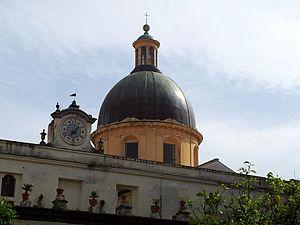
Les cloîtres des Oratoriens ou en italien chiostri dei Girolamini sont deux cloîtres monumentaux du cœur historique de Naples inscrit au patrimoine mondial de l'UNESCO. Ils font partie de l'ancien couvent des oratoriens donnant sur la via Duomo, avec la grande église baroque des Girolamini, construite par les oratoriens à la fin du XVIe siècle.